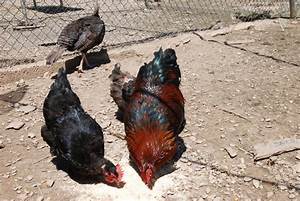
Label: gallina